Johnny Brennan

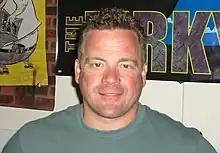
Brennan at the Big Apple Convention,June 8, 2008

Johnny Brennan (born December 1, 1961) is an American actor, voice actor, comedian, and writer, known as the creator of The Jerky Boys, which released a series of prank phone call CDs, between 1993 and 1999.